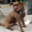
Label: dog